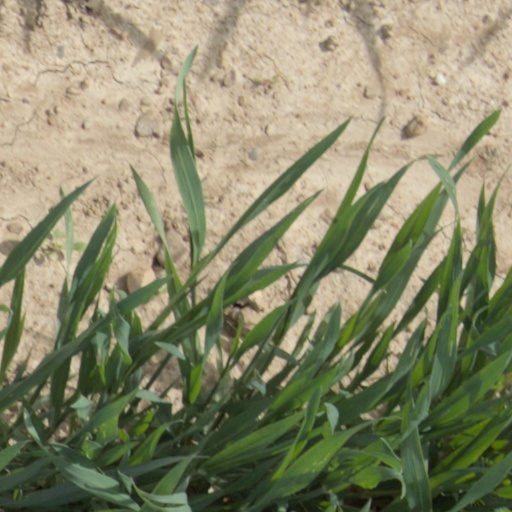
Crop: wheat